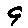
Label: 9